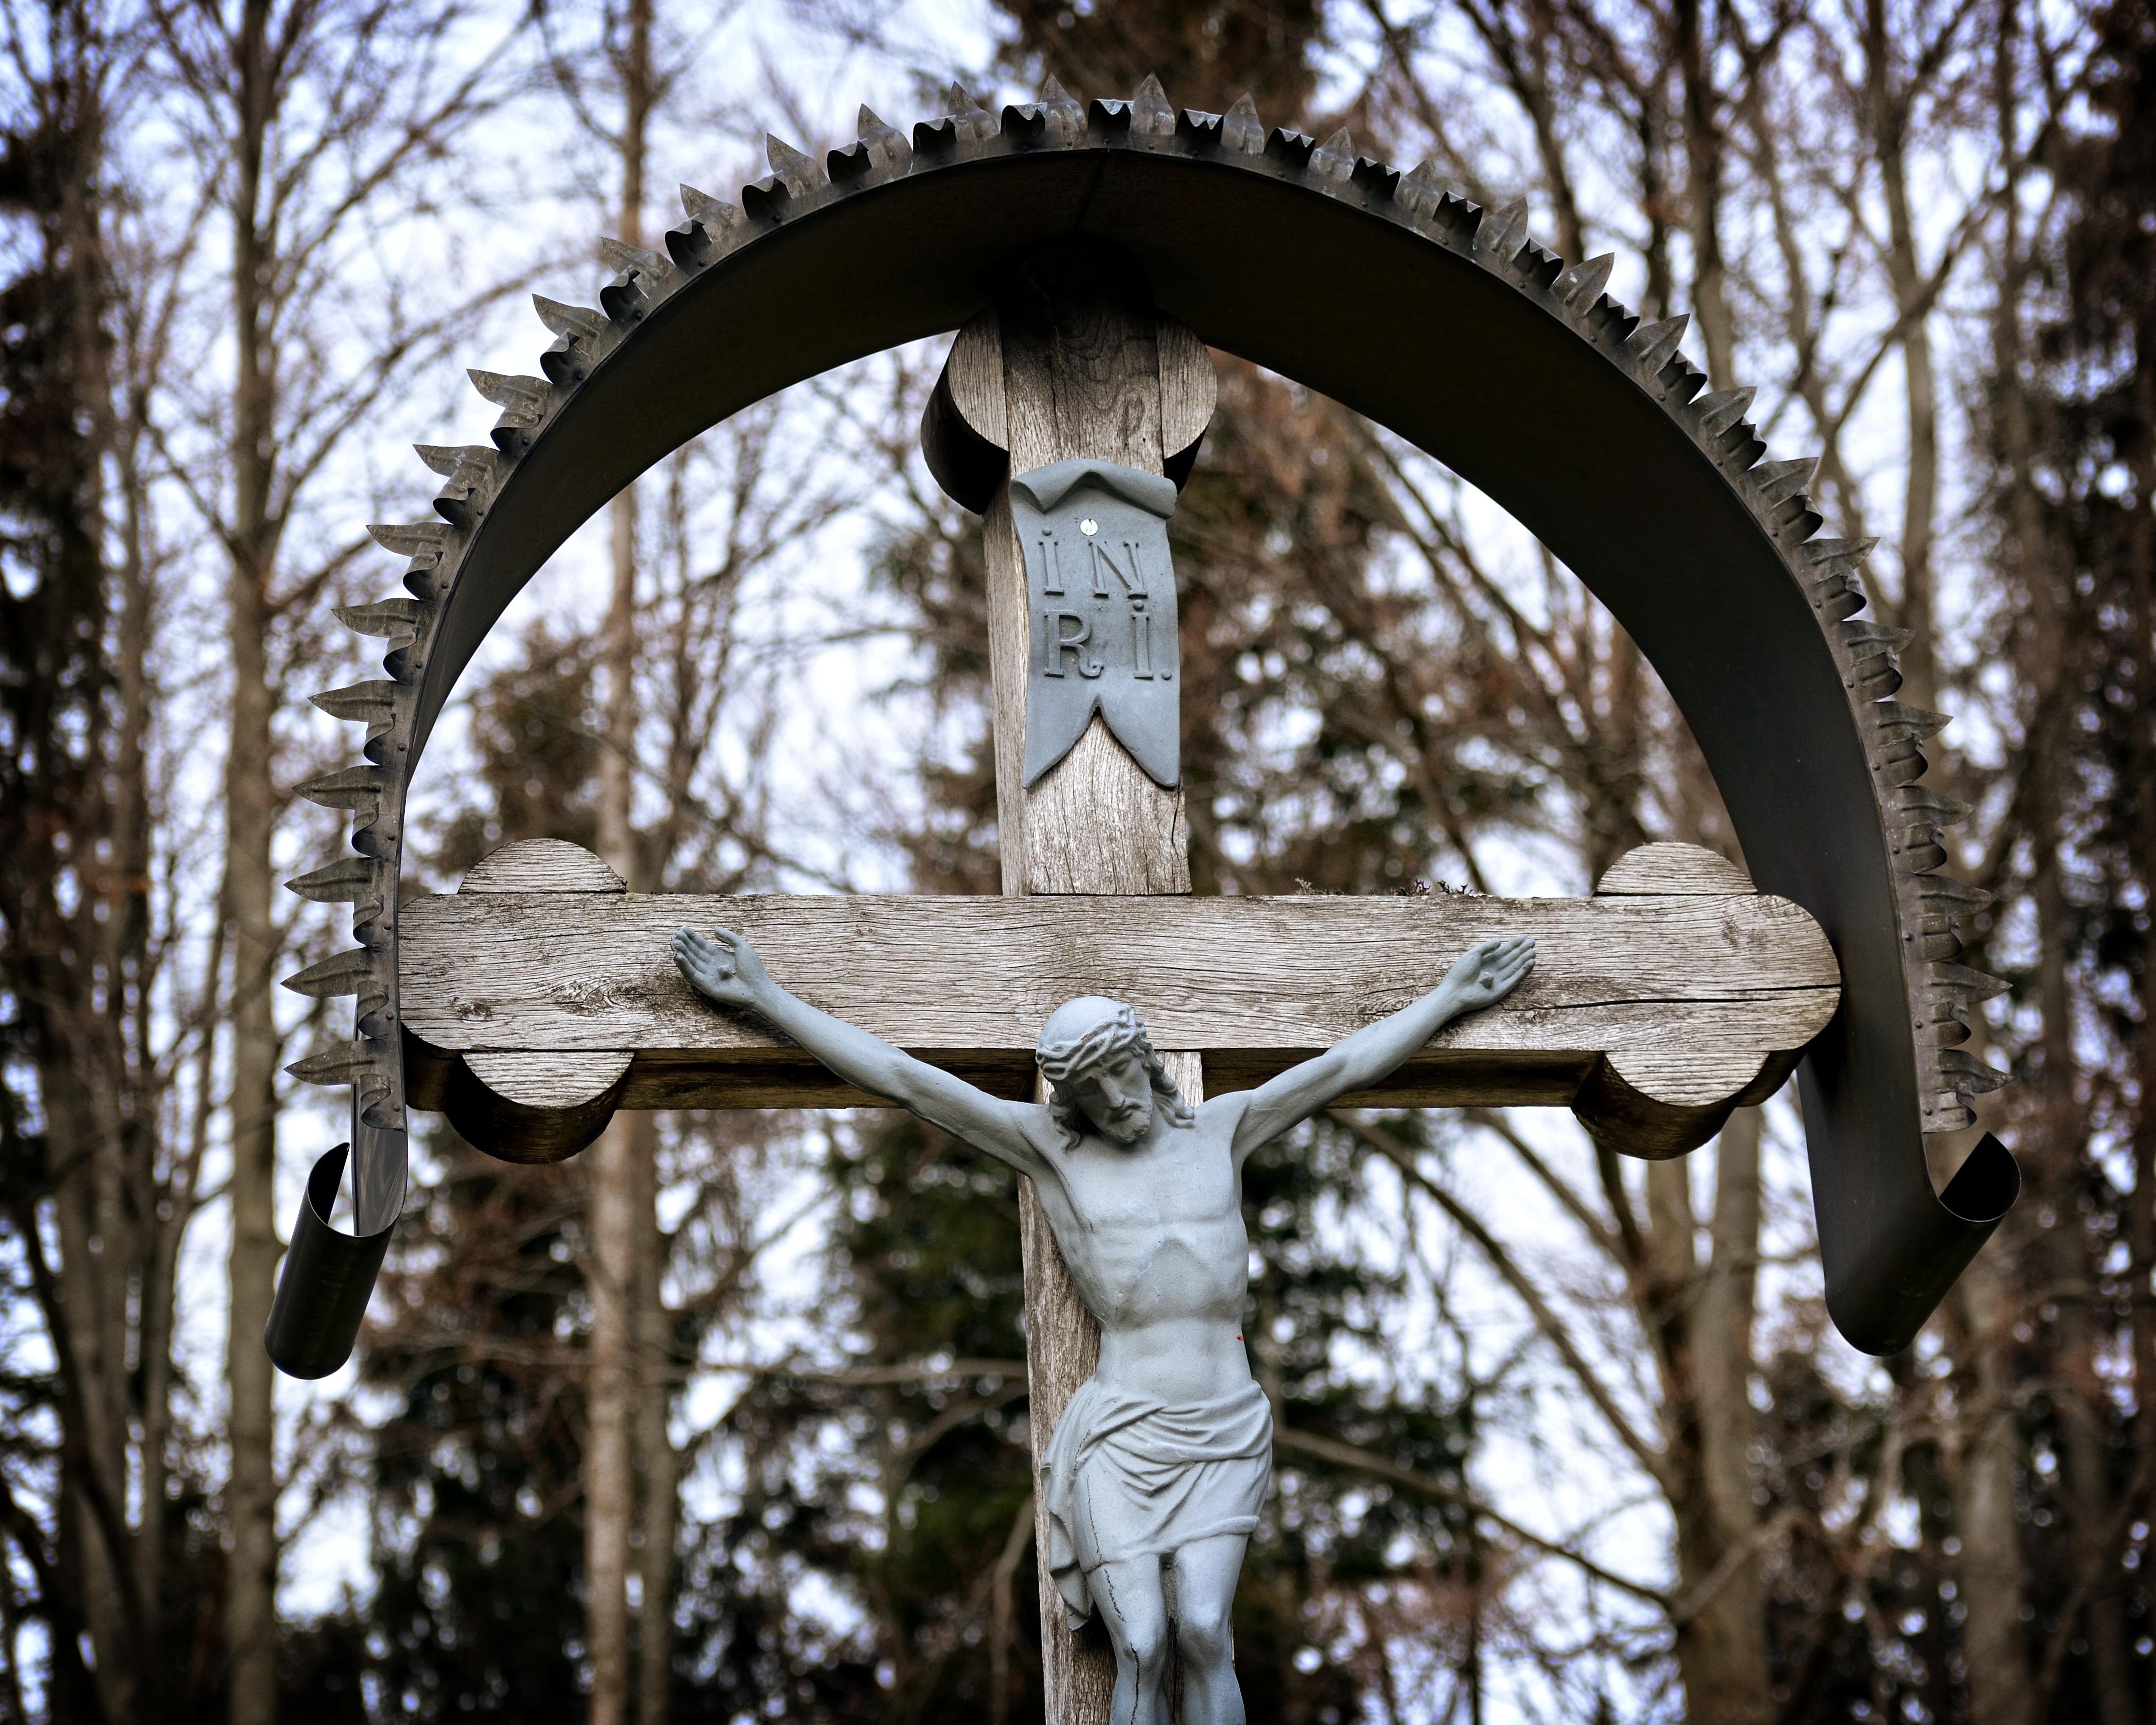
tree, nature, branch, snow, winter, statue, spring, symbol, religion, cross, christian, season, wooden cross, sculpture, faith, christianity, wayside cross